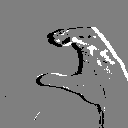
ASL letter: c